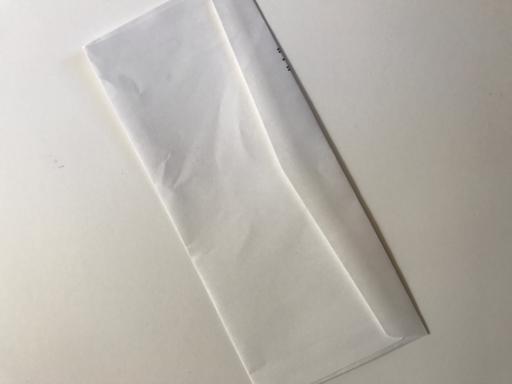
Label: paper